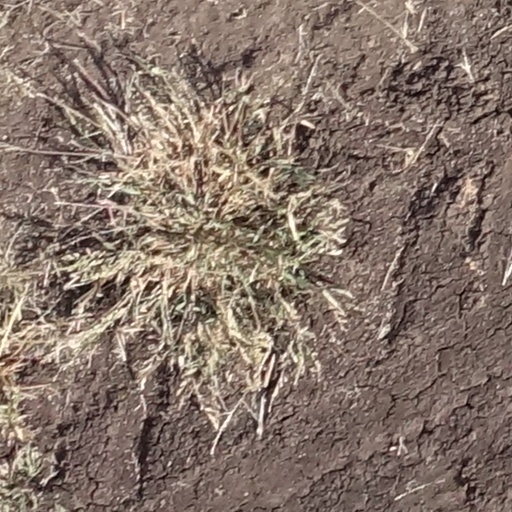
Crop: sorghum